Philomena Bijlhout

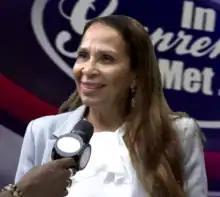
Bijlhout in 2020

Philomena Bijlhout (born 13 November 1957) is a Surinamese-born Dutch former politician and television presenter.